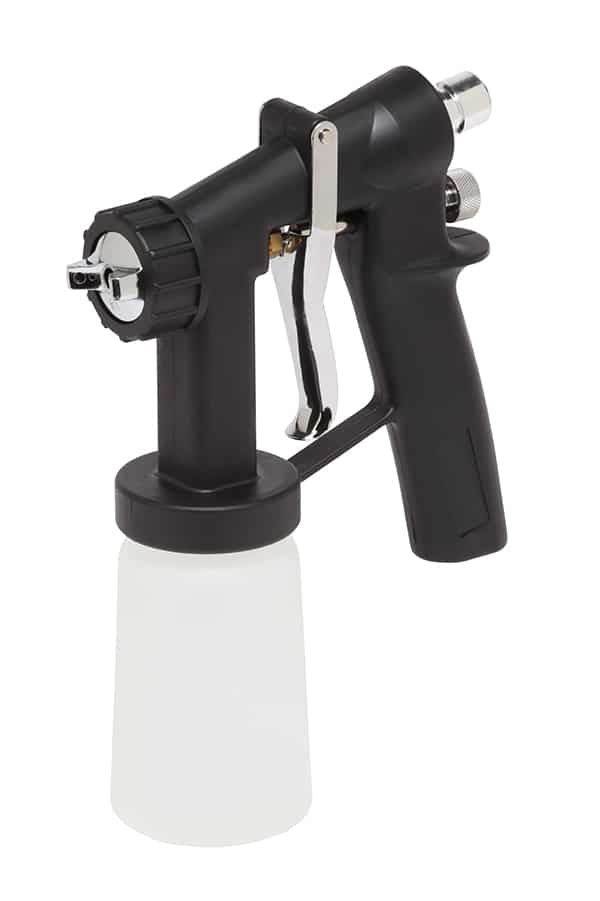
T6000 Gun
6000 Mist Applicator compliments any of our HVLP Machines we have on our website.
Brand: Brazil Bronze NYC
Category: Health & Beauty > Personal Care > Spray Tanning Tents